Sky position (RA, Dec in degrees): 173.436, 1.891
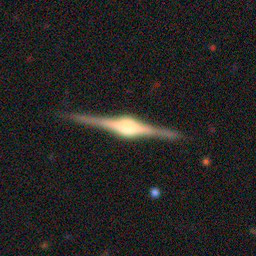
Galaxy morphology: Edge-on Galaxies with Bulge